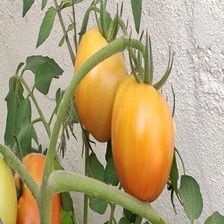
Label: tomato